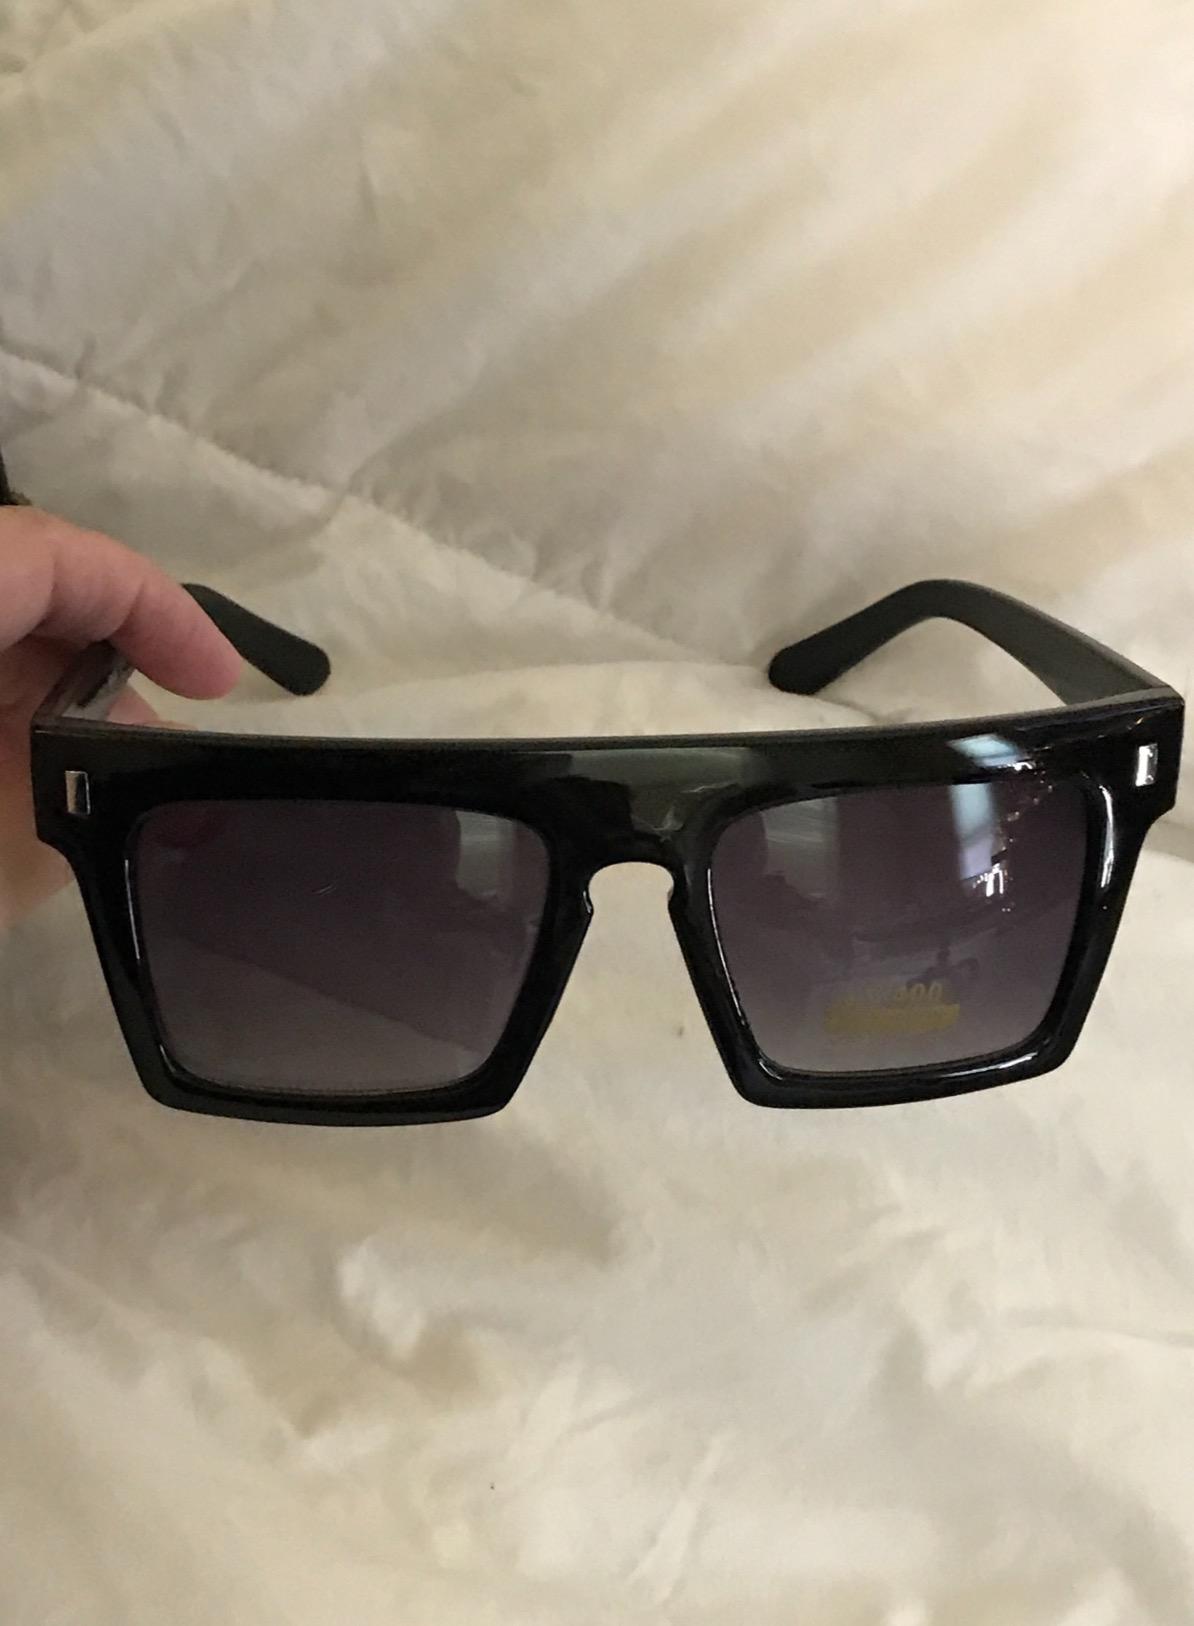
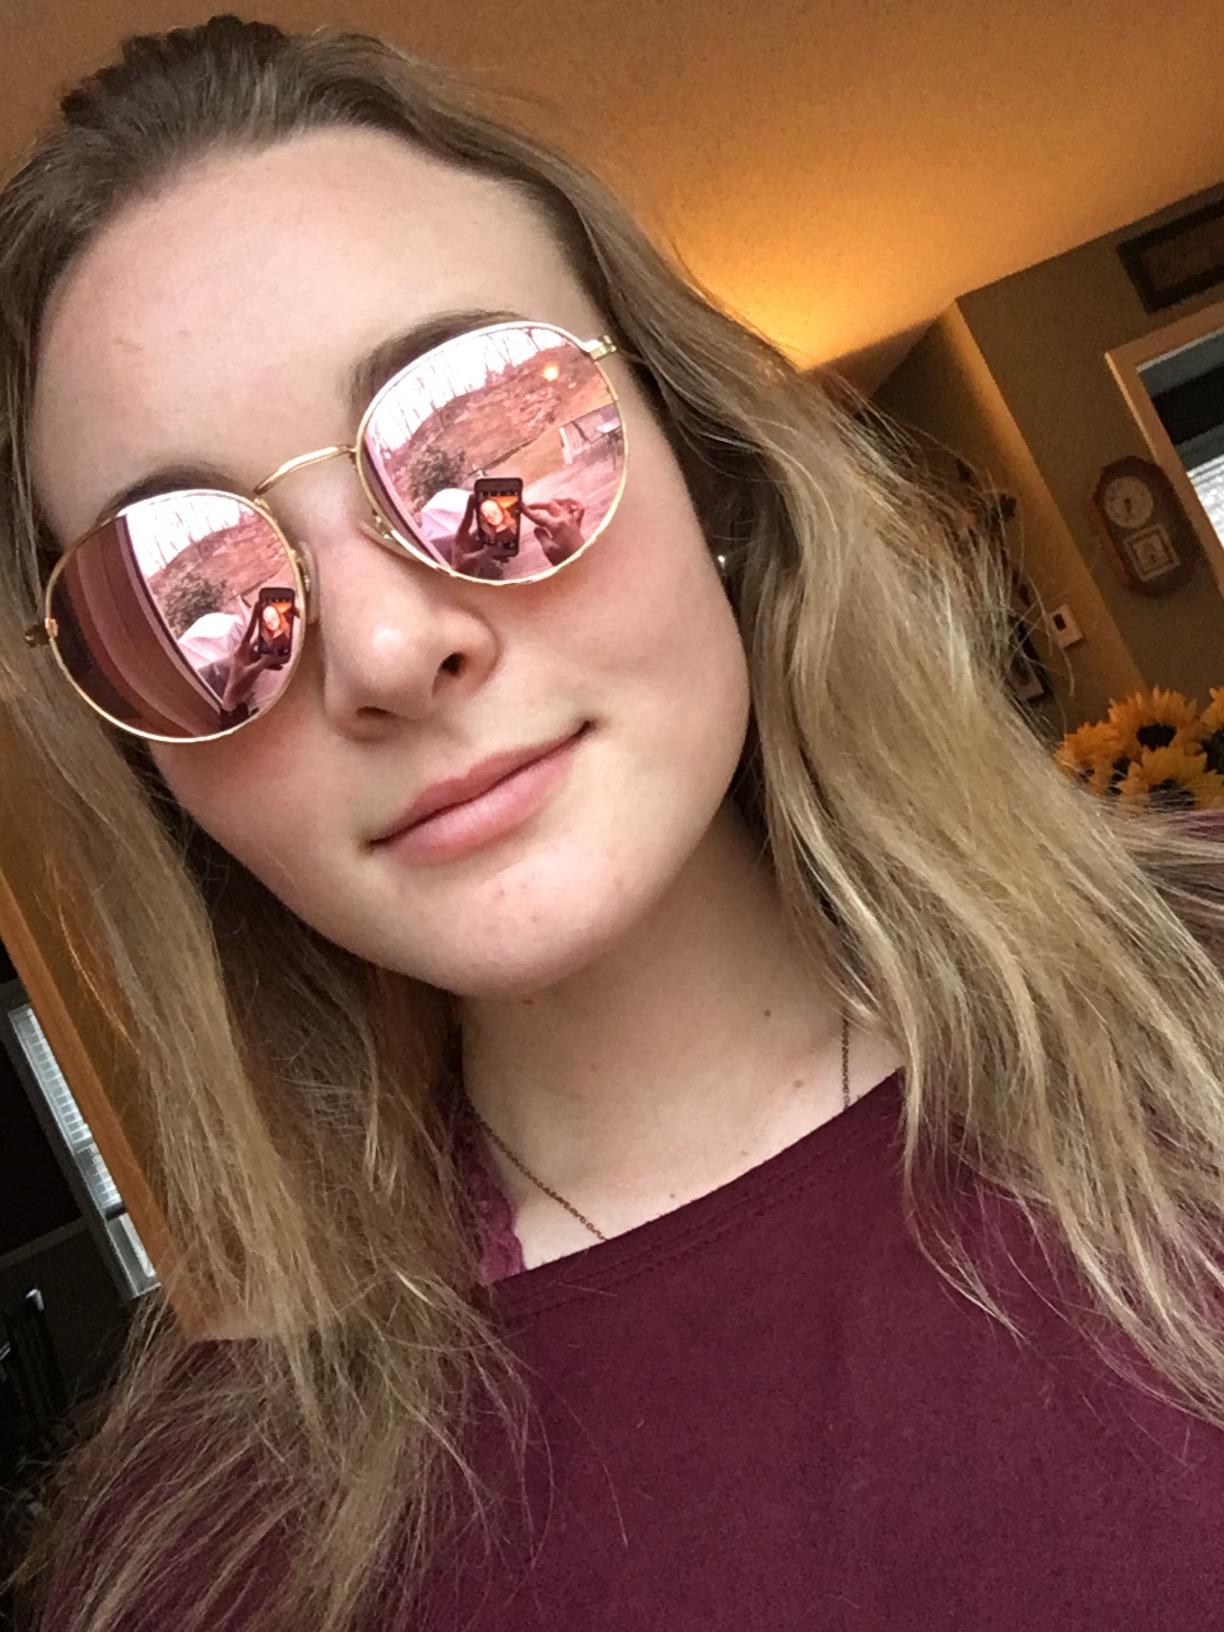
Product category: accessories_sunglasses
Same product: no